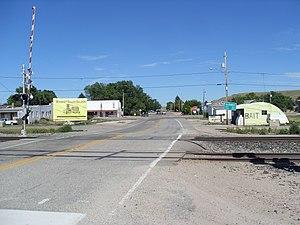
Glendo est une municipalité américaine située dans le comté de Platte au Wyoming.